Sindel Point

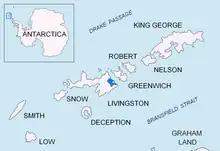
Location of Moon Bay, Livingston Island in the South Shetland Islands.

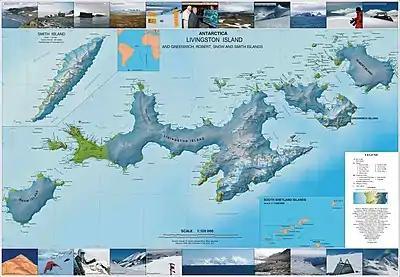
Topographic map of Livingston Island, Greenwich, Robert, Snow and Smith Islands.

Sindel Point (‘Nos Sindel’ \'nos 'sin-del\) is a low ice-free point on the east coast of Livingston Island in the South Shetland Islands, Antarctica projecting 250 m into Moon Bay to separate the glacier termini of Kaliakra Glacier to the north and Struma Glacier to the south. Situated 2.9 km northeast of Sliven Peak and 5.75 km southwest of Edinburgh Hill.